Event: Nepal Earthquake
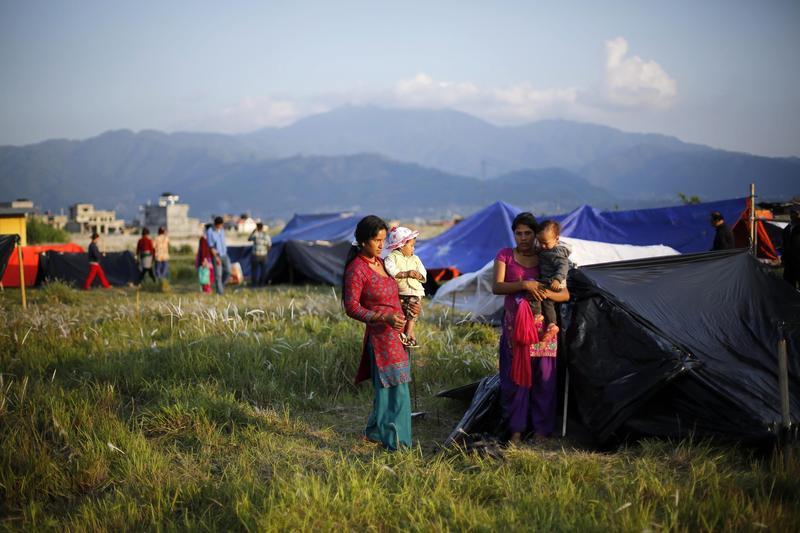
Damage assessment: no_damage